Flowers in Judaism

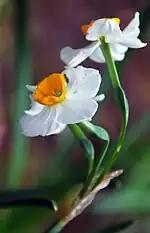
"Narcissus tazetta" in Israel

In the Tanakh, among the various native flowers of ancient Israel three flowers are specifically mentioned by name: the "shoshan" or "shoshannah", often translated as lily or rose and likely referring to the white lily; "shoshannat ha'amakim", likely the narcissus; and "ḥavatzelet ha-Sharon", likely the sea daffodil. Solomon likens his Shulamite love interest to the last-named flower, also referred to in the Mishnah as the "king's rose."